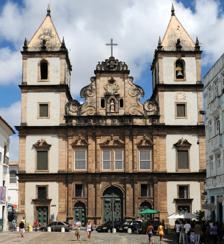
Building: Church and Convent of São Francisco, Salvador
Country: Brazil
Year built: 1723
Church in Bahia, Brazil São Francisco Church and Convent of Salvador Convento e Igreja de São Francisco Façade of the São Francisco Church Religion Affiliation Catholic Rite Roman Rite Location Municipality Salvador State Bahia Country Brazil Location of the Catedral Basílica de Salvador Geographic coordinates 12°58′29″S 38°30′33″W / 12.9746°S 38.5091°W / -12.9746; -38.5091 Direction of façade Northwest National Historic Heritage of Brazil Designated 1938 Reference no. 86 The São Francisco Church and Convent of Salvador ( Portuguese : Convento e Igreja de São Francisco ) is located in the historical centre of Salvador , in the State of Bahia , Brazil . The ornate Church of the Third Order of Saint Francis sits adjacent to the convent. The friars of the Franciscan Order arrived in Salvador in 1587 and constructed a convent and church on the site. This structure was destroyed by the Dutch during the Dutch invasions of Bahia in the next century; Father Vicente das Chagas initiated the current structure in 1686, which was completed in the 18th century. The Franciscan church and convent have the largest number of azulejos , 55,000, of any church in Latin America. The convent and its church are important colonial monuments in Brazil. It was listed as a historic structure by the National Institute of Historic and Artistic Heritage in 1938. The convent, church, and the adjacent  Church of the Third Order are one of the Seven Wonders of Portuguese Origin in the World and form integral parts of the UNESCO World Heritage Site Historic Center of Salvador . History The friars of the Franciscan Order arrived in Salvador in 1587 at the invitation of Dom Antônio Muniz Barreiros , third Bishop of Bahia. Their arrival in Bahia followed that of the Jesuits, who arrived with Tomé de Sousa, Brazil's first governor-general, and constructed their college and chapel of the Jesuits in 1564. Friar Melchior de Santa Catarina, Custodian Priest of Olinda, sent an appeal in 1585 to Pope Sixtus V to establish a convent on the site. The Franciscans initially settled into various residences and chapels on the site of the present Franciscan church, convent, and Third Order church. Melchior de Santa Catarina sent Antônio da Ilha and Francisco de São Boaventura, Franciscan brothers, to Salvador the same year; construction of a convent began in 1587. The Franciscans soon built a convent and church, but these were destroyed during the Dutch invasions of Bahia in the 17th century. The works on the current convent began in 1686 under Father Vicente das Chagas following a grandiose design that took decades to complete. Construction of the present-day church and convent began in 1708, as evidenced by the placement of a foundation stone. The structure was completed in 1723. The interior was decorated by several artists during a great part of the 18th century. Most decoration of the church and convent were finished by 1755. The construction of the Church of the Third Order of Saint Francis , located immediately adjacent to the Franciscan church, was carried out in parallel between 1702 and 1870. Structure Nave of the church. Note the exuberant golden woodwork that cover all surfaces Interior of the church The Church of São Francisco of Salvador is constructed of Bahian sandstone, including the walls, pilasters, and façade. Some sandstone existed on the Itapagipe Peninsula in the 18th century, but later sandstone elements were brought from Jaguaribe and Velha Boipeba in the interior of Bahia. The eight massive columns that support the choir are of Bahian sandstone and display clasts characteristic of sandstone the region. The use of local sandstone is in contrast to the extensive use of Portuguese lioz limestone used in the Cathedral Basilica of Salvador and the Church of Nossa Senhora da Conceição da Praia, now the Basilica of the Immaculate Conception . The Church of São Francisco of Salvador is unusual among Franciscan houses of Northeast Brazil in that it has a nave with three aisles , while most other Franciscan churches of the region have only one aisle. Three lateral chapels are located on each of the lateral aisles. The church has a rectangular shape without protruding transept arms and a main chapel. The floorplan seems influenced by the São Francisco Church of Oporto (actually a Gothic building) and the Jesuit plans of São Roque in Lisbon and the Jesuit Church of Salvador . The church consists of a nave and chancel; transept; choir; lateral corridors; a vestibule which serves as an entrance; a sala do capítulo , a large cloister; which serves as a meeting room for the order; sacristy; library; and numerous rooms that serve the convent. Façade The main façade faces a large rectangular square, the Largo do Cruzeiro, with a large stone cross. The façade shows influences of Mannerist architecture through the Jesuit Church of Salvador , among other buildings. Sandstone from the Boa Viagem quarry, located on the Itapagipe Peninsula, was used for the façade. The quarry was a donation to the Franciscan fathers. Like the Cathedral of Salvador, it has three portals and two flanking bell towers . The upper part of the façade ( gable ) is flanked by elaborate volutes . The center of the monumental pediment has a statue of Saint Francis of Assisi in white marble. It is now covered in layers of paint and placed in the niche at the end of the first half of the 18th century. A relief of the coats of arms of the Franciscan Order is placed above the statue. The smooth tiles covering the towers are also from a later period and serve further to accentuate the main body of the façade was originally in dark sandstone. Tiles were added at a later period "to accentuate the main body of the façade". Cruzeiro de São Francisco A large cross in lioz marble, imported from Lisbon, sits in the broad square in front of the church. A large cross ( Portuguese : cruzeiro ) was common to Franciscan churches in Brazil; it demarcated the sacred space of an urban area. The cruzeiro of the São Francisco Church stands 8 metres (26 ft) on a square base of 5.5 metres (18 ft) by 5.5 metres (18 ft). The cross is dated 1807 and has an inscription Latin. The square in front of the São Francisco Church is now named for the cross, and is known as the Largo do Cruzeiro de São Francisco . Despite its location in a public space, the cruzeiro belongs to the Third Order of Saint Francis of Salvador. Chancel and nave Crossing and main chapel of the church. Note the wooden panels with paintings on the ceiling. The most important characteristic of the church is its exuberant inner decoration, mostly executed in the first half of the 18th century. All interior surfaces--walls, pillars, vaults and ceilings--are covered by golden sculpted gilt woodwork and paintings. The altarpieces have Solomonic columns and concentric arches decorated with golden foliage , angels, and birds. The vaults of the aisles are covered by wooden panels with paintings. Of particular note are the carvings of eight massive Atlanteans support the lateral altars. Blue-white tile ( azulejo ) panels, by Bartolomeu Antunes de Jesus and imported from Lisbon , cover the lower parts of the walls of the main chapel and transept and depict scenes of the life of St Francis of Assisi . The decoration of the church is considered one of the most complete and imposing in Portuguese-Brazilian Baroque gilt woodwork art ( talha dourada ), being a perfect example of the "golden church" ( igreja dourada ). The convent of São Francisco is also an important repository of Baroque art. The wooden ceiling of the entrance hall ( portaria ) was painted with scenes in illusionistic perspective by José Joaquim da Rocha in 1774. Two holy water fonts are located below the choir level at the center of the nave. They are of brecha Arrábida , a multicolor limestone from Portugal of variegated in color but predominantly reddish brown, and were a gift from King John V of Portugal . Brecha Arrábida was also used on the columns and altars of the Monastery of Jesus of Setúbal . Cloister The cloister of the São Francisco Church and Convent was constructed between 1707 and 1752. It consists of two stories. Stone was ordered from Boipeba Island in present-day Cairu , Bahia, to construct the cloister by Frei Alvaro da Conceição. The cloister is circled by arches supported by stone columns, and its walkways provided shade from the harsh climate of Brazil. It served as a place for private meditation, community gatherings, interior processions; in contrast to the public use of the church. A monumental set of blue-and-white azulejo tile panels were placed around the entirety of the cloister in the final period of construction. Of the approximately 50,000 azulejos in the church and convent, 35,000 are used in the cloister. The azulejos, like lioz marble, was carried to Brazil in the ballast of Portuguese ships. The azulejos were produced in Portugal by an unknown artist. They are sometimes attributed to Bartolomeu Antunes da Jesus , but differ greatly from his other works. Thijs Weststeijn attributes them to a Portuguese team of artist working in the Netherlands, likely in Delft. The artwork of the azulejos were inspired by the work of the Flemish artist Otto van Veen , also known as Octavius Vaenius (c.1556 – 6 May 1629), print in the emblem book Quinti Horati Flacci Emblemata , first published in 1607. Some panels correspond directly to prints in the book. The panels of azulejos, 37 in number, depict mythological scenes with moralistic allegories by the Roman poet Horace . Each panel is surrounded by an ornate frame of flora, vases, and mascarons; each panels also a Latin inscription at its base. They variously depict citizens, soldiers, pagan gods, fauna, flora, European architecture, and putti. The azulejos were manufactured in Portugal, and arrived in Bahia between 1743 and 1746; their installation was completed in 1748. Sacristy The sacristy of the São Francisco Church and Convent is located directly behind the high altar and is accessed via chapels to either side of the chancel. It has a massive sacristy cabinet with an altar at center and other carved Baroque furniture. The walls are covered in 17th-century Portuguese azulejos ; the ceiling is elaborately coffered. The lavabo is in white and red lioz limestone with the motif of the Franciscan order at center, an image in the niche at top, and elaborate masks motifs at the two taps. Protected status The São Francisco Church and Convent was listed as a historic structure by the National Institute of Historic and Artistic Heritage in 1938. The structure was registered under the Book of Historical Works, Inscription no. 1 and Book of Fine Arts, Inscription no. 11. The directive is dated March 31, 1938. Access The church is open to the public and may be visited. References